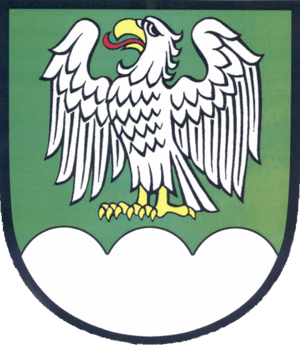
Schönhagen est une commune allemande située dans l'arrondissement d'Eichsfeld en Thuringe.